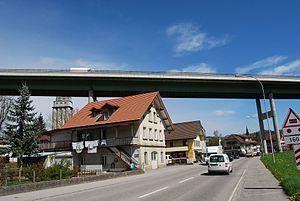
La Route principale 12 est une route principale suisse reliant Vevey, au bord du lac Léman, à Bâle, au bord du Rhin, en passant par Fribourg, Berne et Soleure.